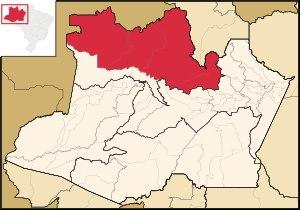
La microrégion du Rio Negro est l'une des deux microrégions qui subdivisent le Nord de l'État de l'Amazonas au Brésil.